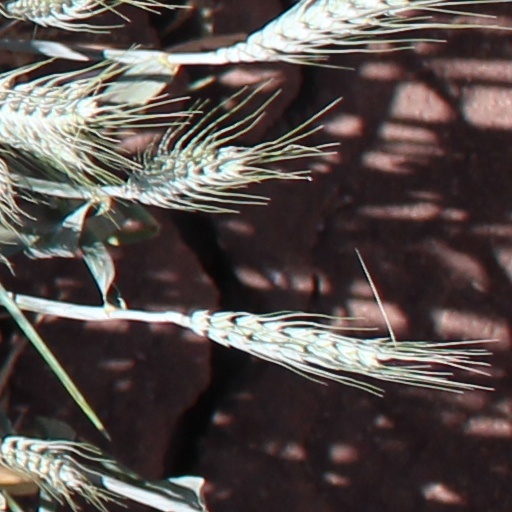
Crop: wheat